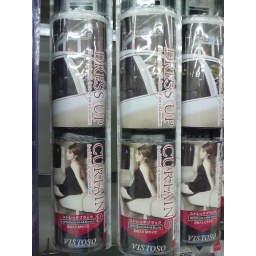
The curtain full dress of my inclination is achieved in your own car.